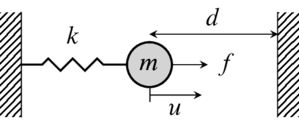
Système à un degré de liberté avec condition de contact unilatéral
En génie mécanique, la mécanique du contact décrit le comportement de structures en contact ou vouées à entrer en contact.